Searoad Ferries

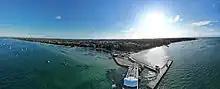
Aerial panorama of Sorrento with the SeaRoad ferry and Sorrento Pier. March 2023.

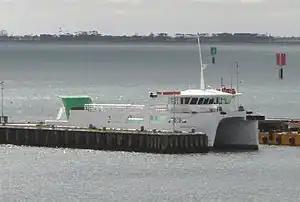
The "Peninsula Princess" in 2008

Searoad Ferries (formerly known as Peninsula Searoad Transport) is an Australian company that operates a roll-on/roll-off vehicle and passenger ferry service between the heads of Port Phillip, near Melbourne, Victoria, Australia.